Joseph B. Foraker

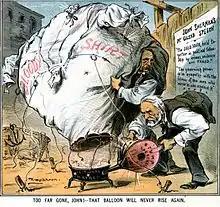
An 1885 political cartoon accuses U.S. senator John Sherman (right) and Foraker of "waving the bloody shirt" of the Civil War for political gain

Until mid-1888, Foraker had the enthusiastic support of Hanna, who, while still boosting John Sherman for president, was a generous contributor to the governor's 1885 and 1887 campaigns. Hanna hoped to be able to dispense patronage in northern Ohio. According to Hanna biographer William T. Horner, however, "unfortunately for Hanna, Foraker largely refused to grant Hanna the authority that by tradition he probably had earned." One example, later cited by Foraker as a reason his close relationship with Hanna ended, was the question of the position of state oil inspector, whose substantial fees were paid, not by the taxpayer, but by the oil companies, and who was permitted to appoint large numbers of deputies. In 1885, soon after Foraker's inauguration, Hanna advocated the appointment of William M. Bayne, while Congressman McKinley pressed the name of Edwin Hartshorn. Hanna agreed to withdraw Bayne, not to accommodate McKinley, but to save Foraker from a difficulty. Hanna wrote to Foraker, "I had a call from Major McKinley and his oil inspector candidate. ... I tell him he 'wants the earth' ..." However, Foraker instead reappointed the incumbent, Louis Smithnight. One of the men appointed deputy oil inspector was Harry Smith, the black editor who had supported Foraker in the 1885 election. McKinley again approached Foraker after his re-election in 1887 seeking Hartshorn's appointment; however, Foraker appointed George B. Cox, Republican boss of Cincinnati, as chief though Smithnight was retained as a deputy. In later years, Foraker suggested the dispute over the oil inspectorship was a reason for Hanna breaking from him and allying with McKinley, stating after Hanna's death in 1904, "I have often thought since that my appointment of Cox made McKinley president."